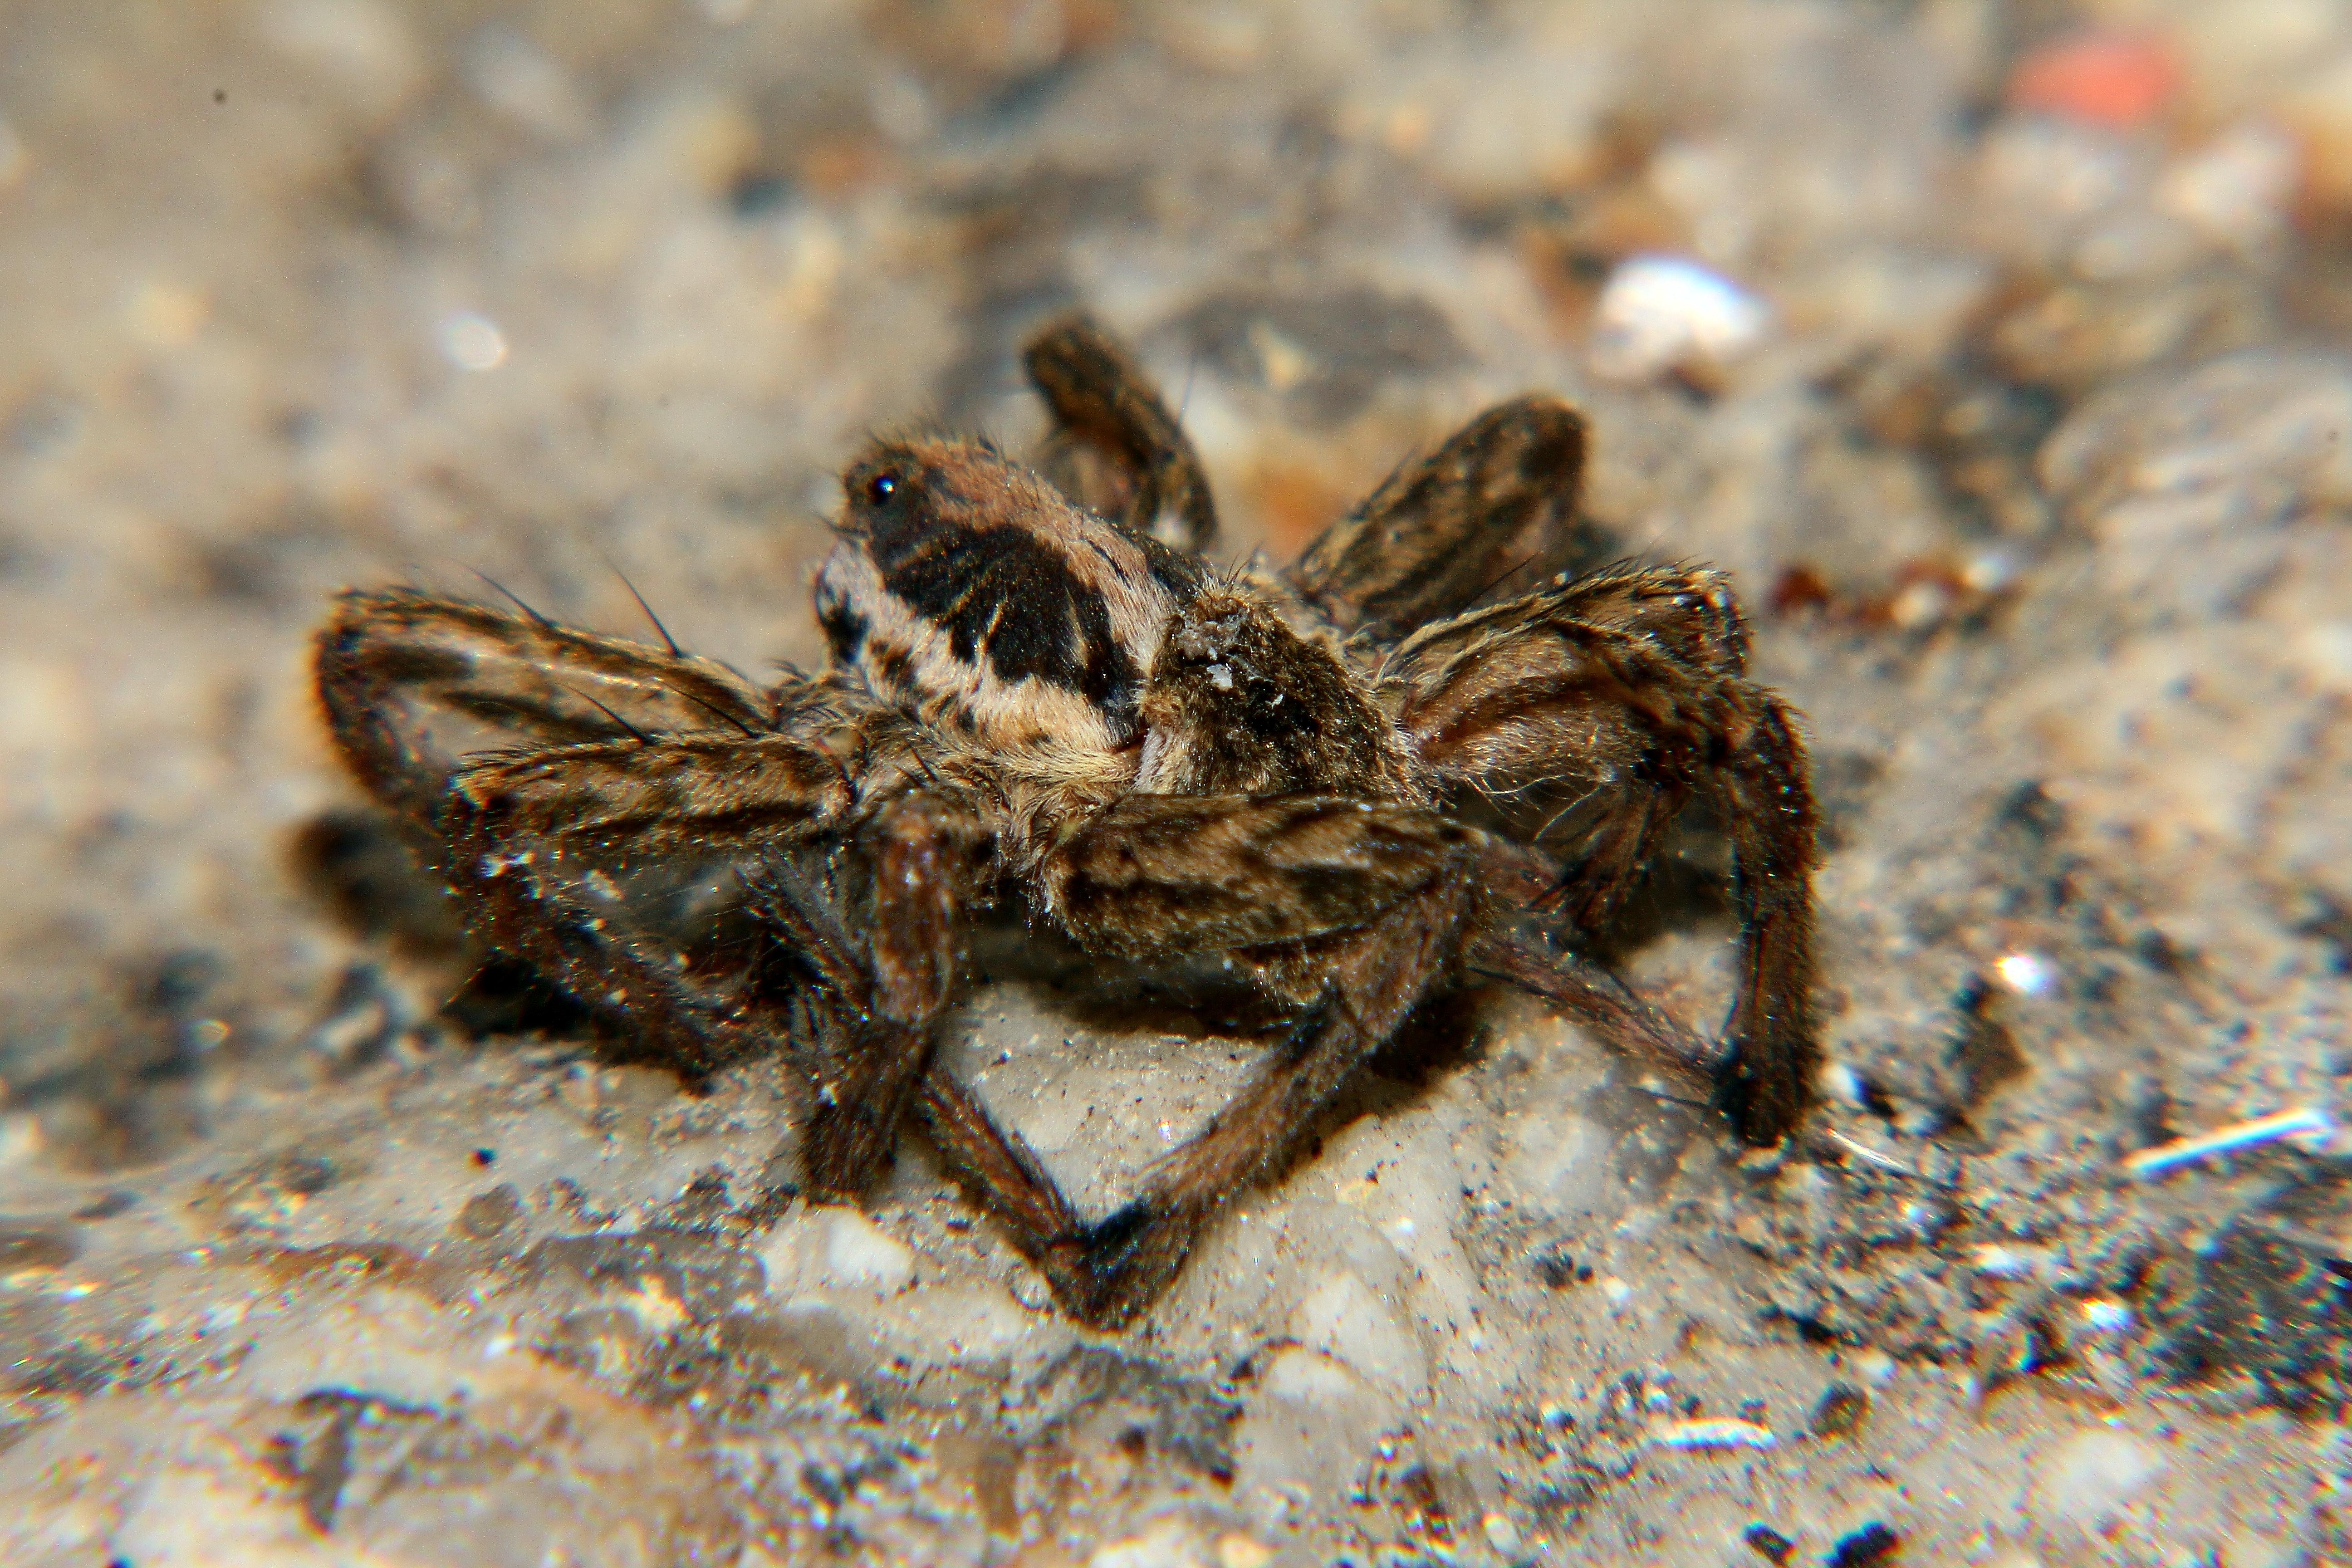
nature, wildlife, macro, fauna, invertebrate, close up, spider, animals, arachnid, naturaleza, tarantula, ggl1, gaby1, xovesphoto, animales, gphoto, canon550d, macro photography, arthropod, wolf spider, araneus, orb weaver spider